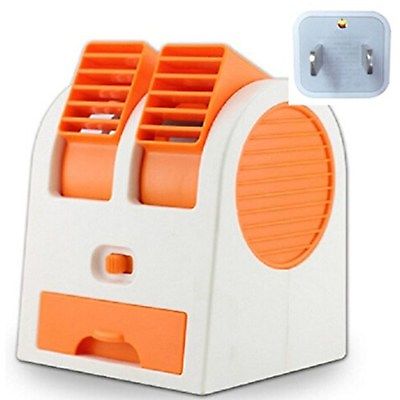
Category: fan